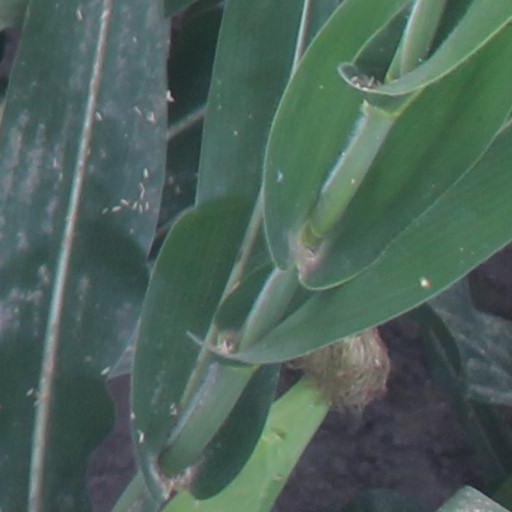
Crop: maize; corn